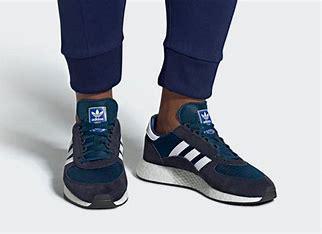
Brand: Adidas
Model: Marathon Tech